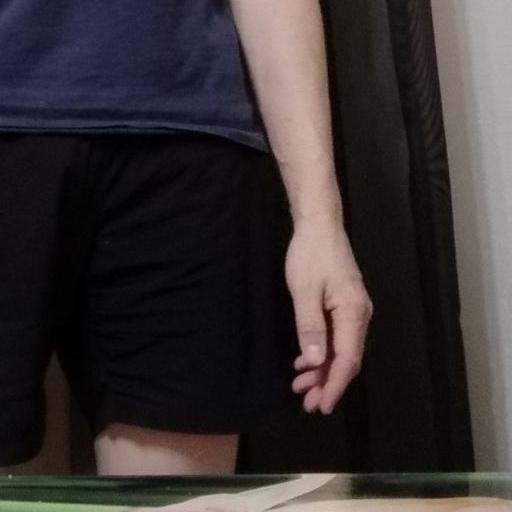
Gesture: no_gesture